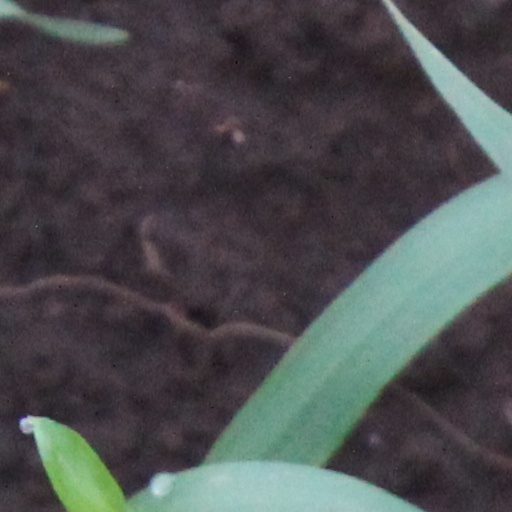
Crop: wheat